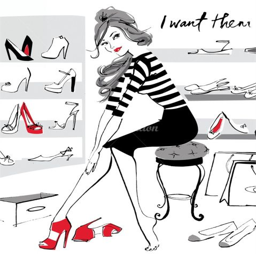
illustration by actor - a woman shopping for shoes